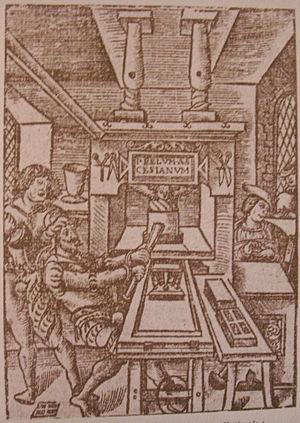
Charles V, dit « le Sage », est un roi de France de 1364 à 1380. Son règne marque la fin de la première partie de la guerre de Cent Ans : il réussit à récupérer la quasi-totalité des terres perdues par ses prédécesseurs, restaure l'autorité du pouvoir royal, et sort le Royaume d'une période difficile qui associe les défaites militaires lourdes de Crécy et Poitiers à la grande peste noire des années 1347-1351.